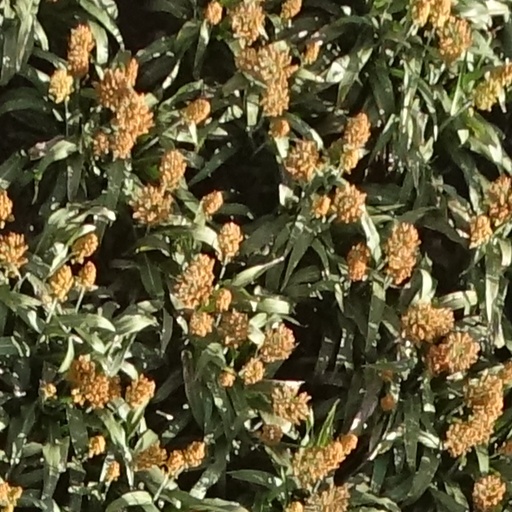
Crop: sorghum